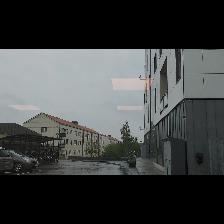
Label: NonHuman